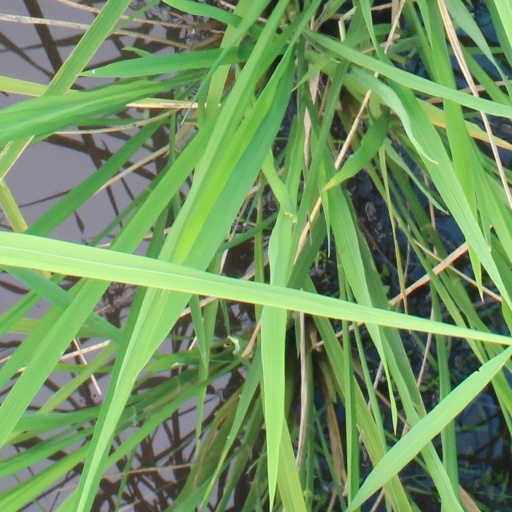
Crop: rice